Labor Day (film)

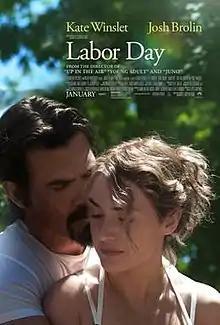
Theatrical release poster

Labor Day is a 2013 American drama film written and directed by Jason Reitman, based on the 2009 novel by Joyce Maynard. The film stars Kate Winslet and Josh Brolin and was co-produced by Paramount Pictures and Indian Paintbrush, premiering at the Telluride Film Festival on August 29, 2013, and was a Special Presentation at the 2013 Toronto International Film Festival. The film was released in the United States on December 27, 2013.